Germany–Italy relations

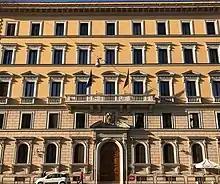
Embassy of Germany in Rome

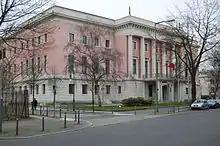
Embassy of Italy in Berlin

Germany–Italy relations are the bilateral relations between Germany and Italy. Both countries are full members of the European Union, Council of Europe, Organization for Security and Co-operation in Europe, and NATO. Germany has an embassy in Rome and consulates in Milan and Naples, while Italy has an embassy in Berlin and consulates in Cologne, Frankfurt, Freiburg, Hamburg, Hanover, Munich, Nuremberg, Saarbrücken, and Stuttgart.